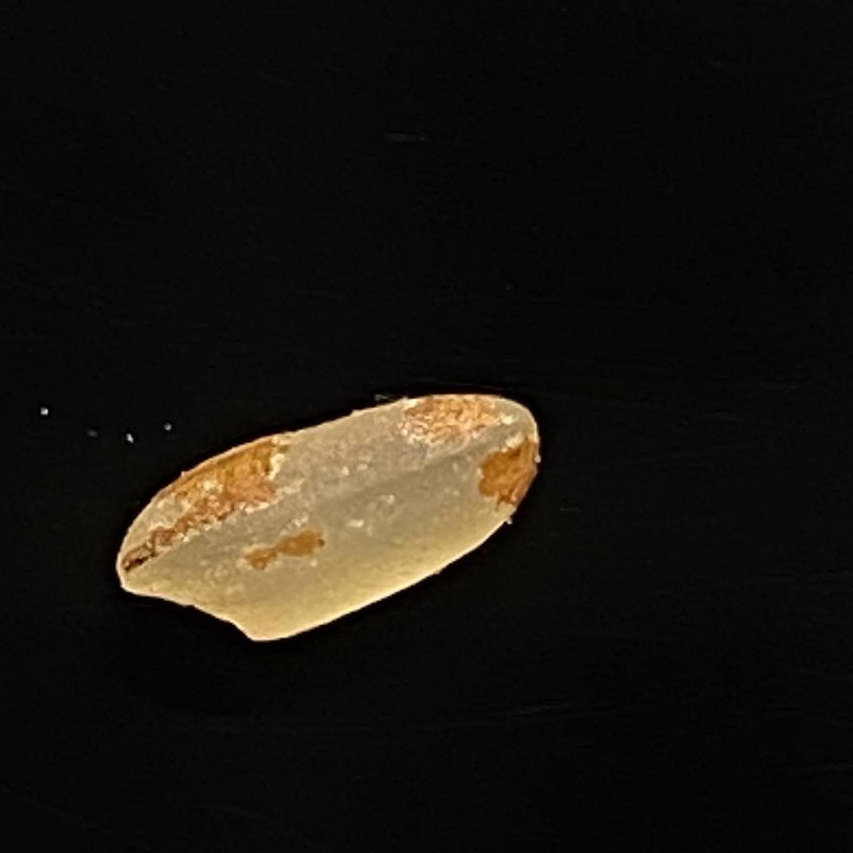
Rice variety: Ganjiya